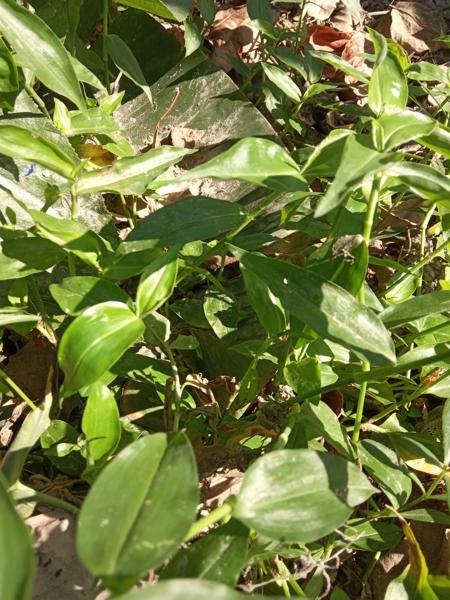
Weed species: Commelina benghalensis